Krusty the Clown

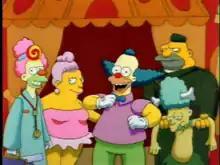
Krusty finishes his show with a song.

Bart Simpson is one of Krusty's biggest fans. In the episode "Krusty Gets Busted" he declares, "I've based my entire life on Krusty's teachings," and sleeps in a room filled with Krusty merchandise. He exposes Sideshow Bob's attempted framing, helps Krusty return to the air with a comeback special, reigniting his career, and reunites Krusty with his estranged father. For his part, Krusty is usually grateful for Bart's assistance, but almost immediately forgets about it — presumably due to his excessive drinking and drug habits as well as his general conceitedness — and usually does not even remember his name the next time they encounter each other. One summer, Bart enthusiastically attends Kamp Krusty, largely because of the promise that he would get to spend his summer with Krusty. The camp turns out to be a disaster, with Krusty nowhere to be seen, as the camp is simply a franchise location to which Krusty has licensed his image. Bart keeps his hopes up by believing that Krusty will show up, but one day the camp director, Mr. Black, brings in Barney Gumble with clown makeup masquerading as Krusty. This pushes Bart over the edge. He decides that he is sick of Krusty's shoddy merchandise and takes over the camp. Krusty immediately visits the camp in hopes of ending the conflict and manages to appease Bart.